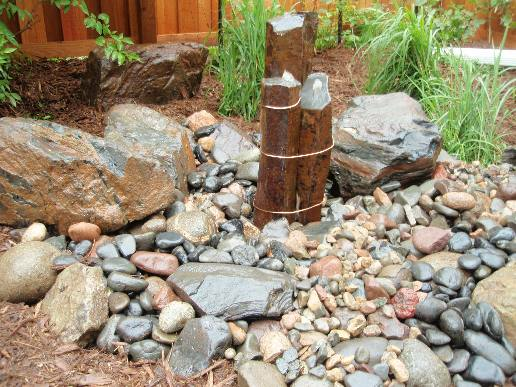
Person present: No